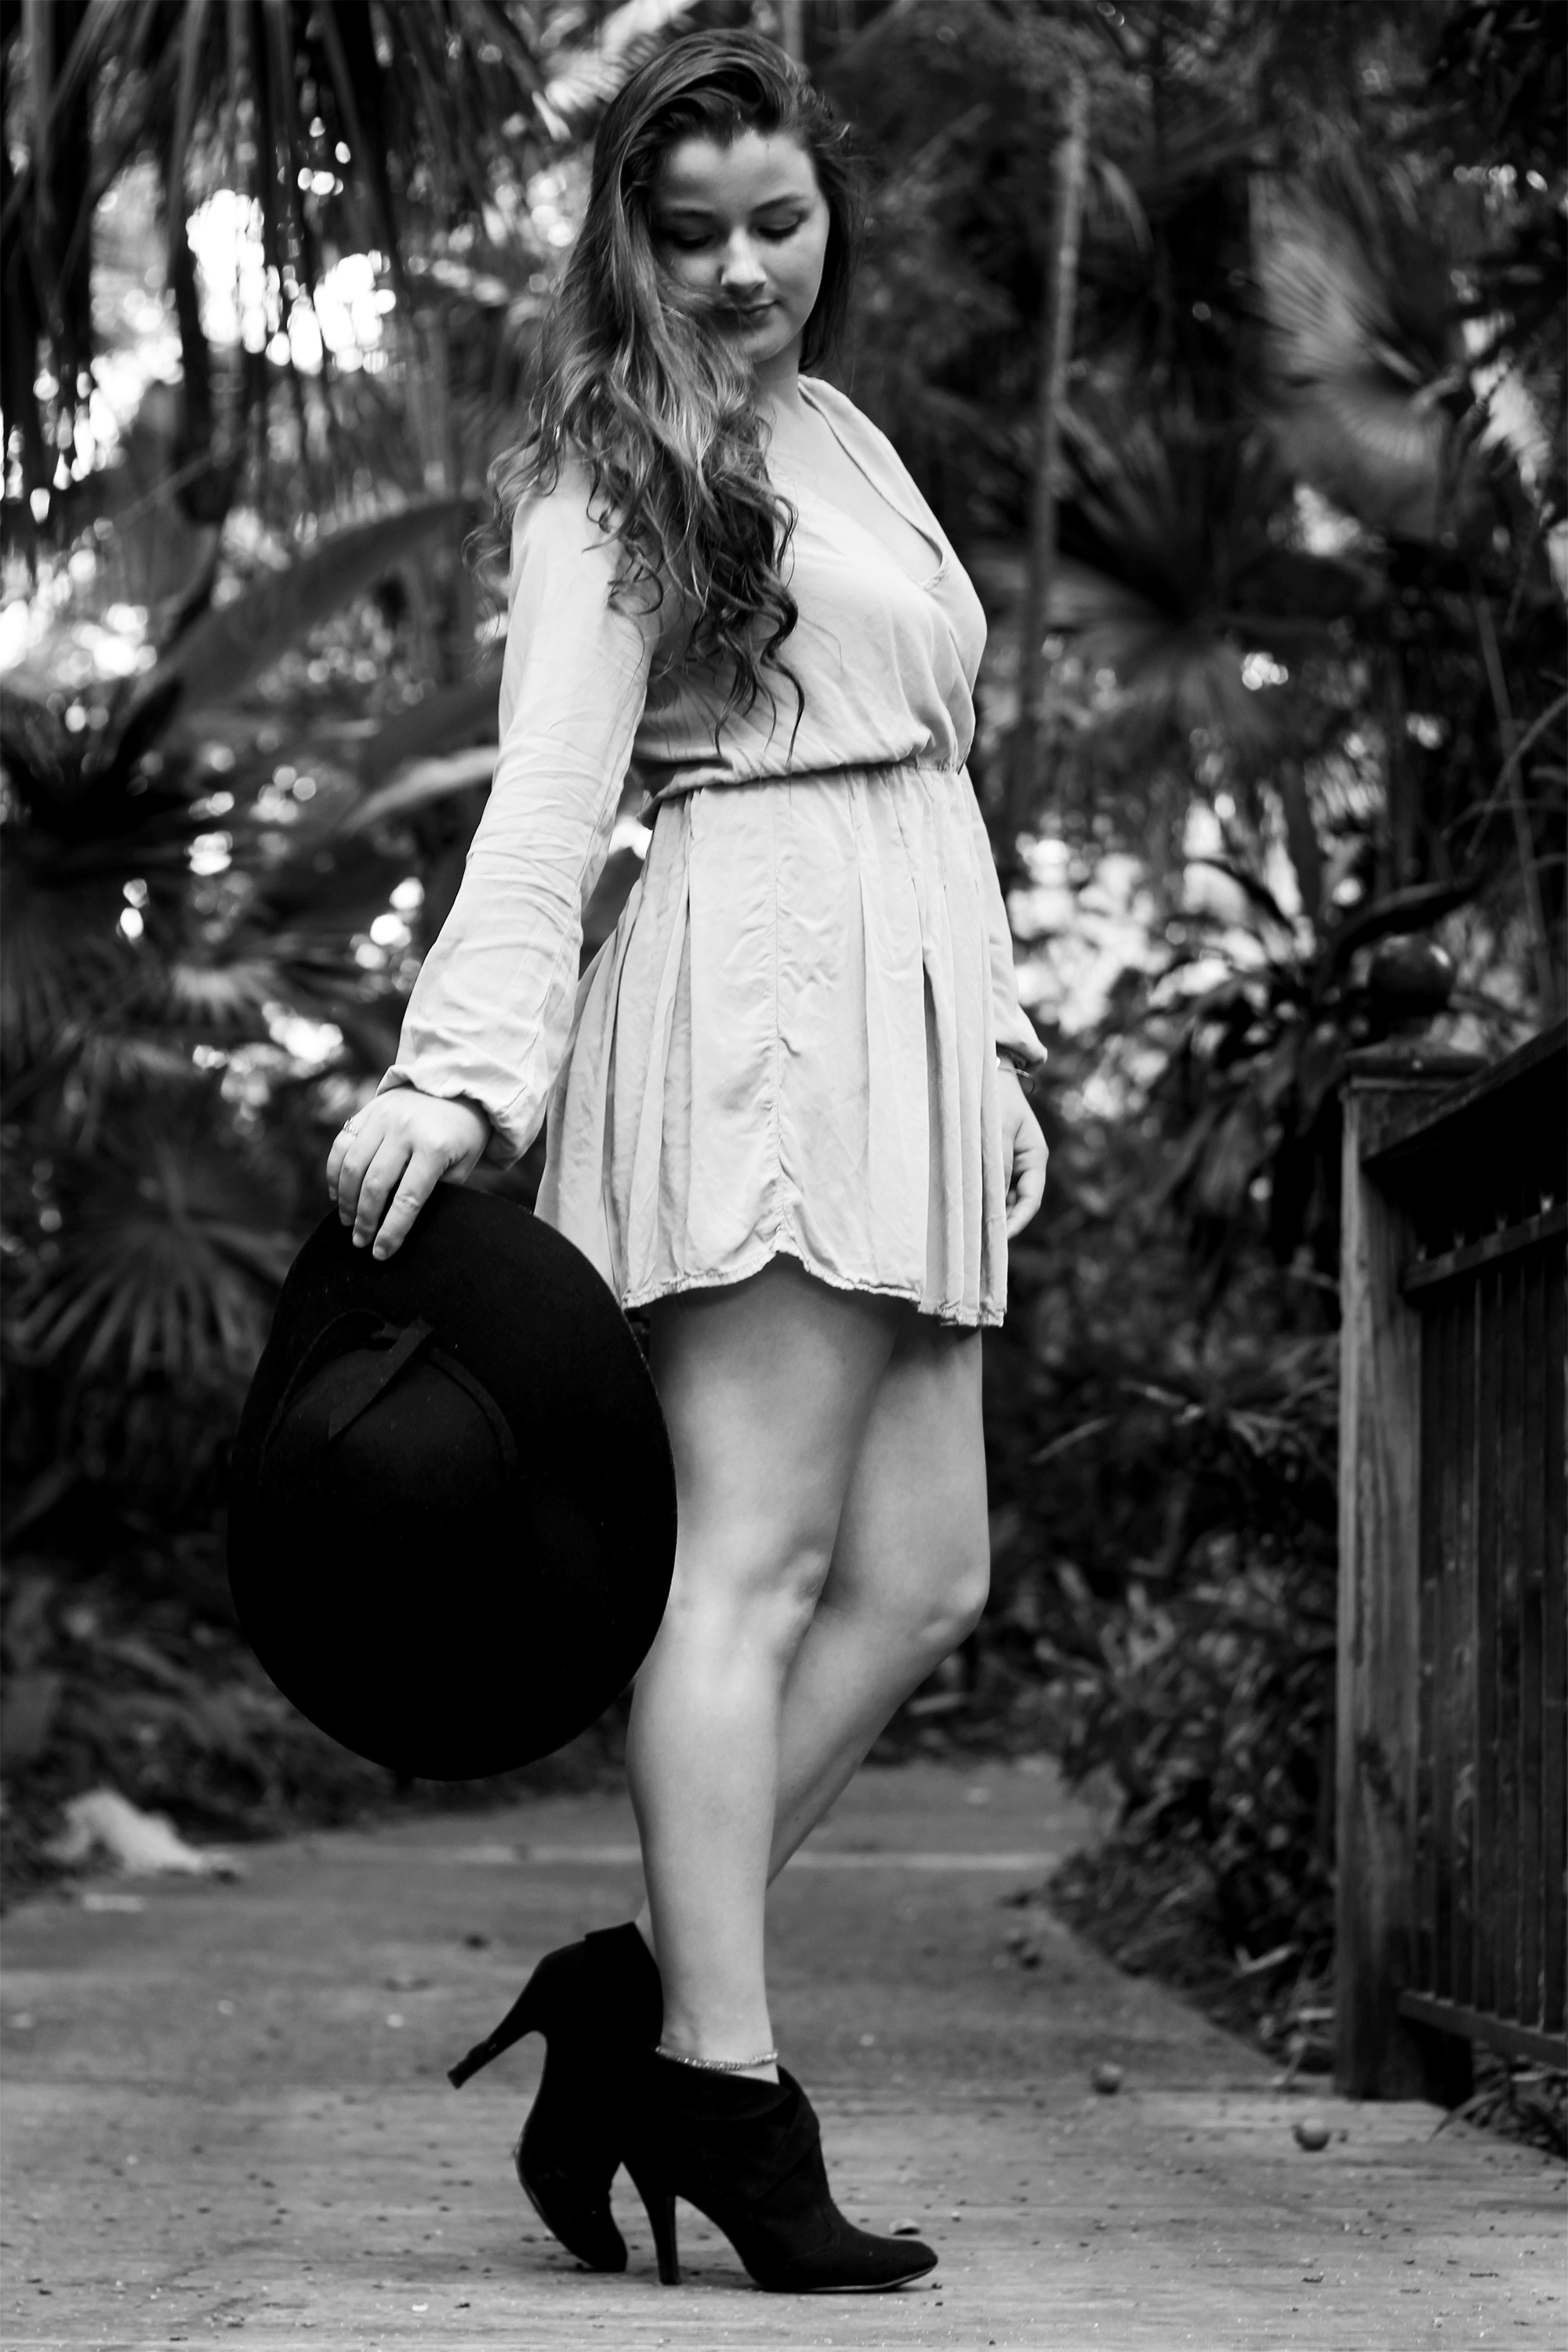
black and white, girl, white, photography, model, spring, sitting, fashion, clothing, black, monochrome, lady, dress, footwear, photograph, beauty, photo shoot, monochrome photography, portrait photography, human positions